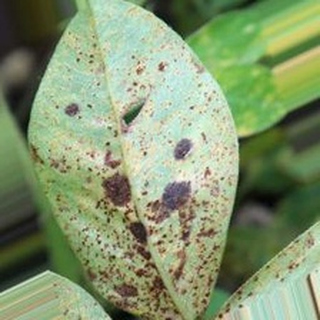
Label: groundnut_rust